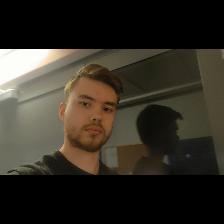
Label: Human